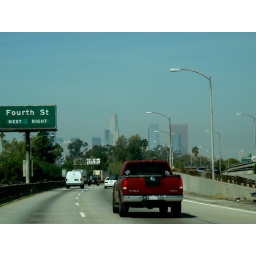
On saturday we went to Universal Studios. I marvelled at the brown cloud that hung over Hollywood.